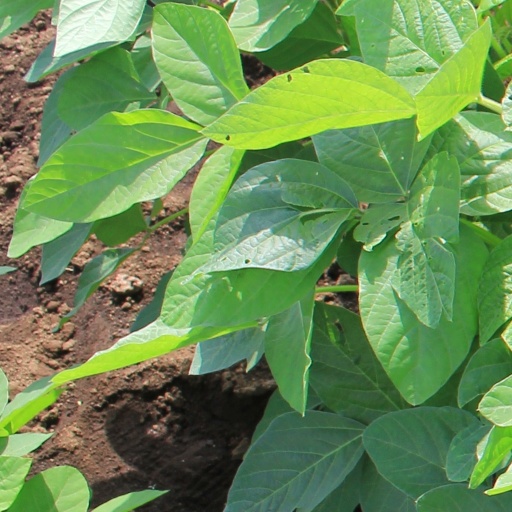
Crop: soybean